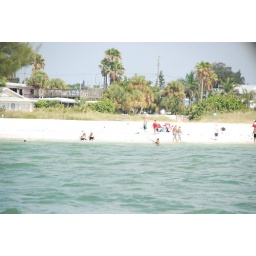
I think that boy in the water is fishing from the beach...